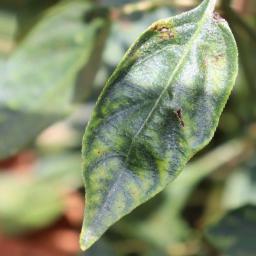
Label: healthy